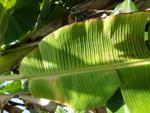
Label: xamthomonas